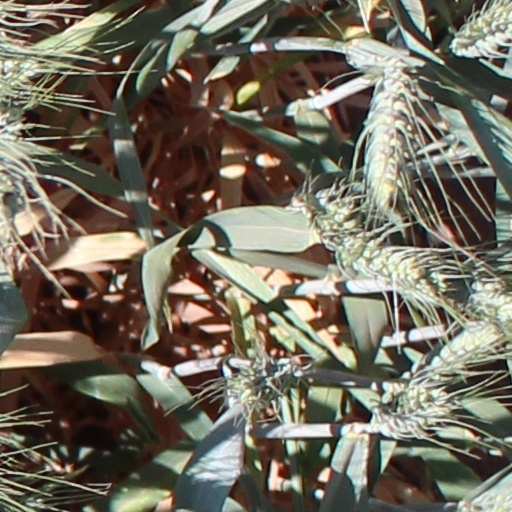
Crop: wheat